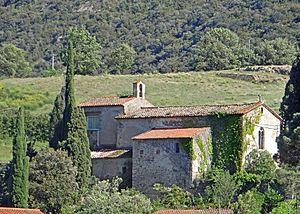
Le couvent des Capucins est un ancien bâtiment religieux situé à Céret. Le lieu est réputé avoir abrité la conférence de Céret du traité des Pyrénées. Après l'abandon de sa fonction religieuse en 1881, le site devient la propriété de Frank Burty Haviland où il résida quelques années, entre 1913 et 1927. Ce site a servi de sujet à de nombreux peintres du XXᵉ siècle, à partir de cette époque.
Céret est une commune française d'environ 7 600 habitants dans le Sud de la France. C'est une des sous-préfectures du département des Pyrénées-Orientales. Ses habitants sont appelés les Cérétans et les Cérétanes.